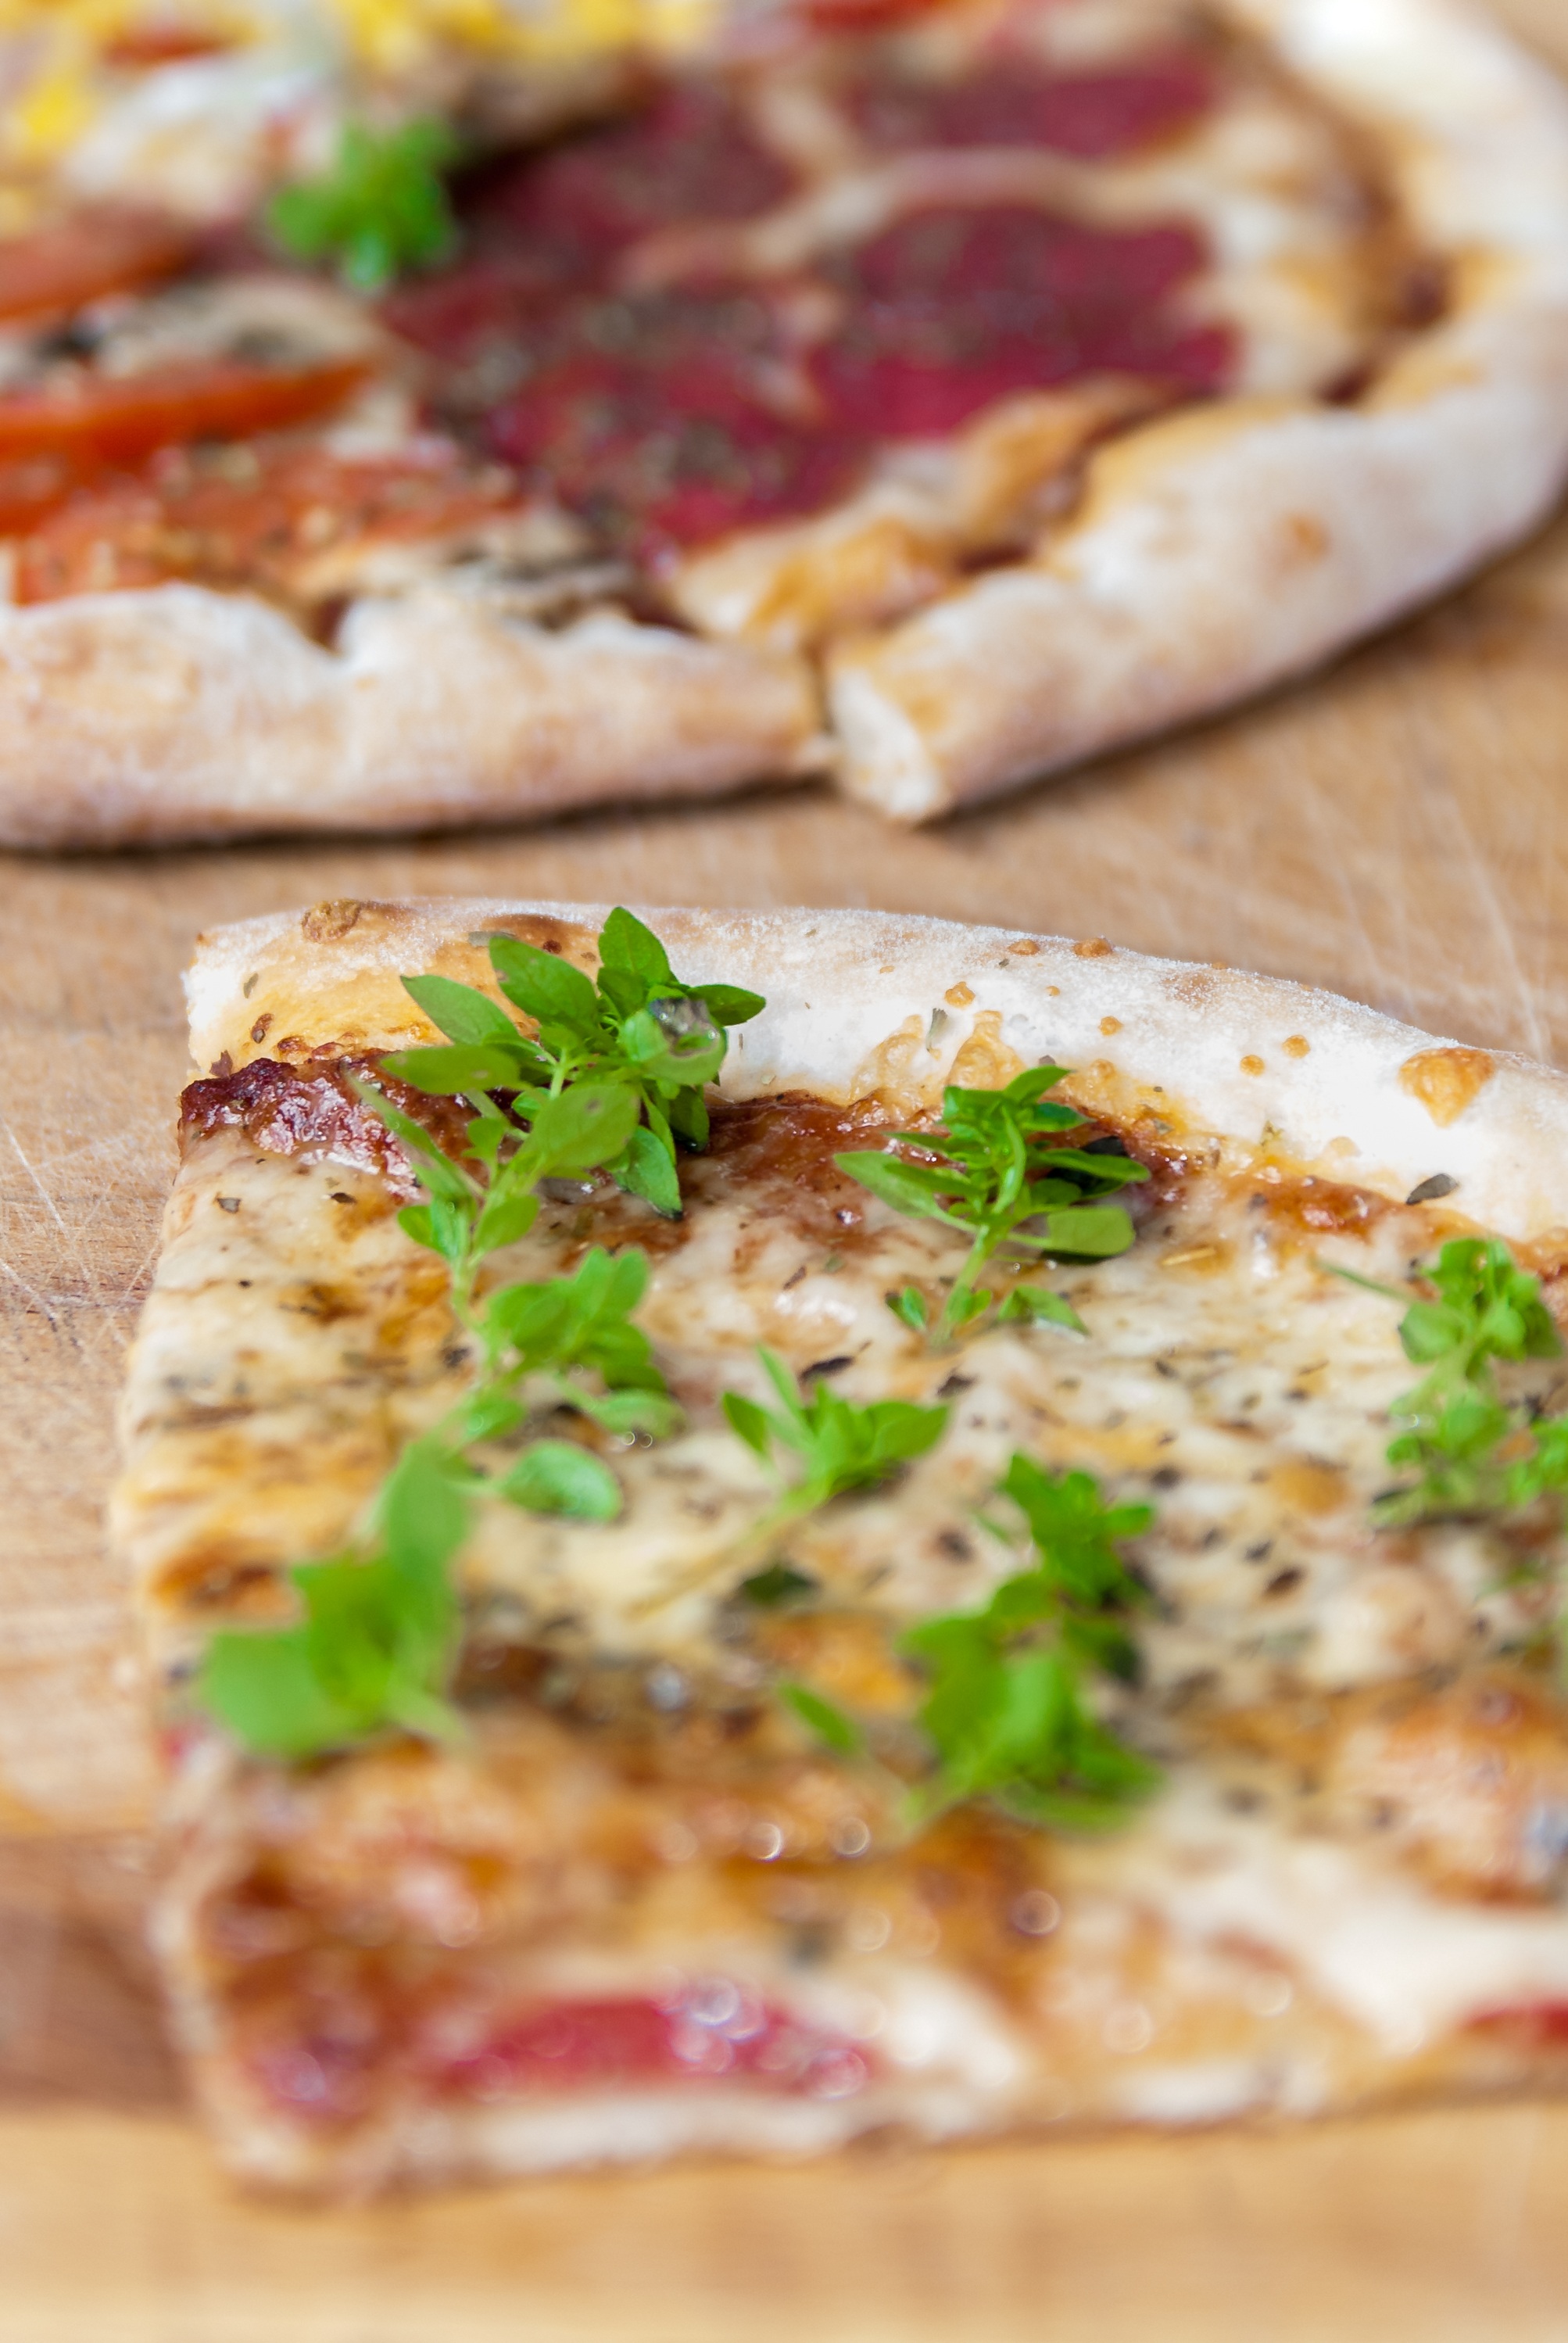
restaurant, dish, food, produce, meat, cuisine, cake, basil, pizza, salami, piece, baked goods, bruschetta, italian food, european food, flatbread